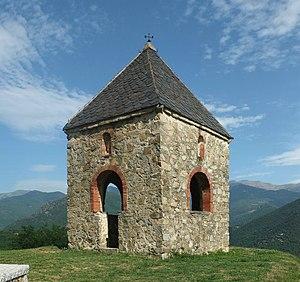
Le Conjurador de Serralongue